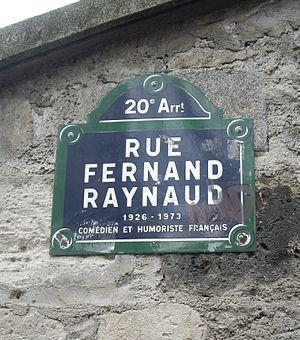
Rue Fernand-Raynaud, Paris 20e.
André Gustave Fernand Raynaud est un artiste comique de scène français né le 19 mai 1926 à Clermont-Ferrand et mort accidentellement le 28 septembre 1973 au Cheix-sur-Morge près de Riom.